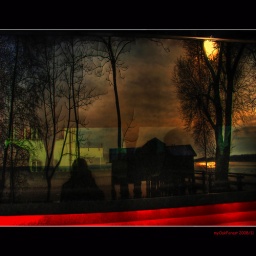
Selfportrait in a bus window